Describe the emotion expressed in this image:  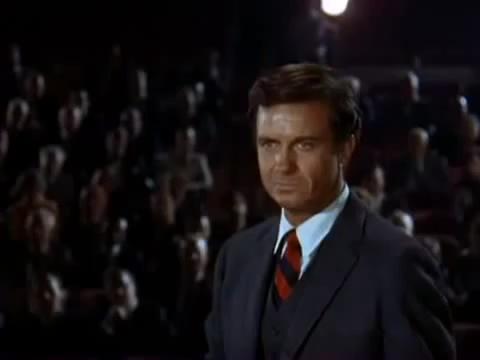
This person displays Suffering, valence and arousal with low intensity.